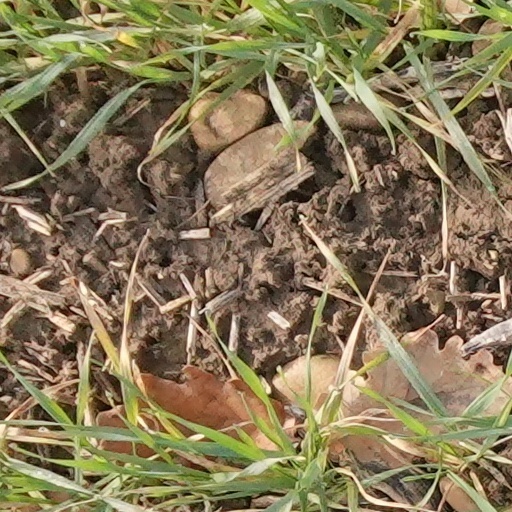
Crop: wheat